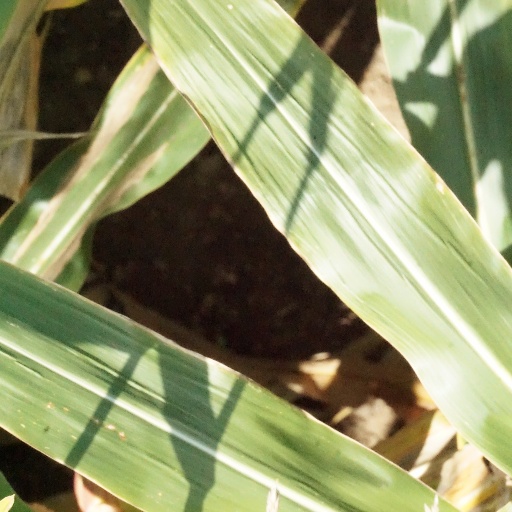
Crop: maize; corn